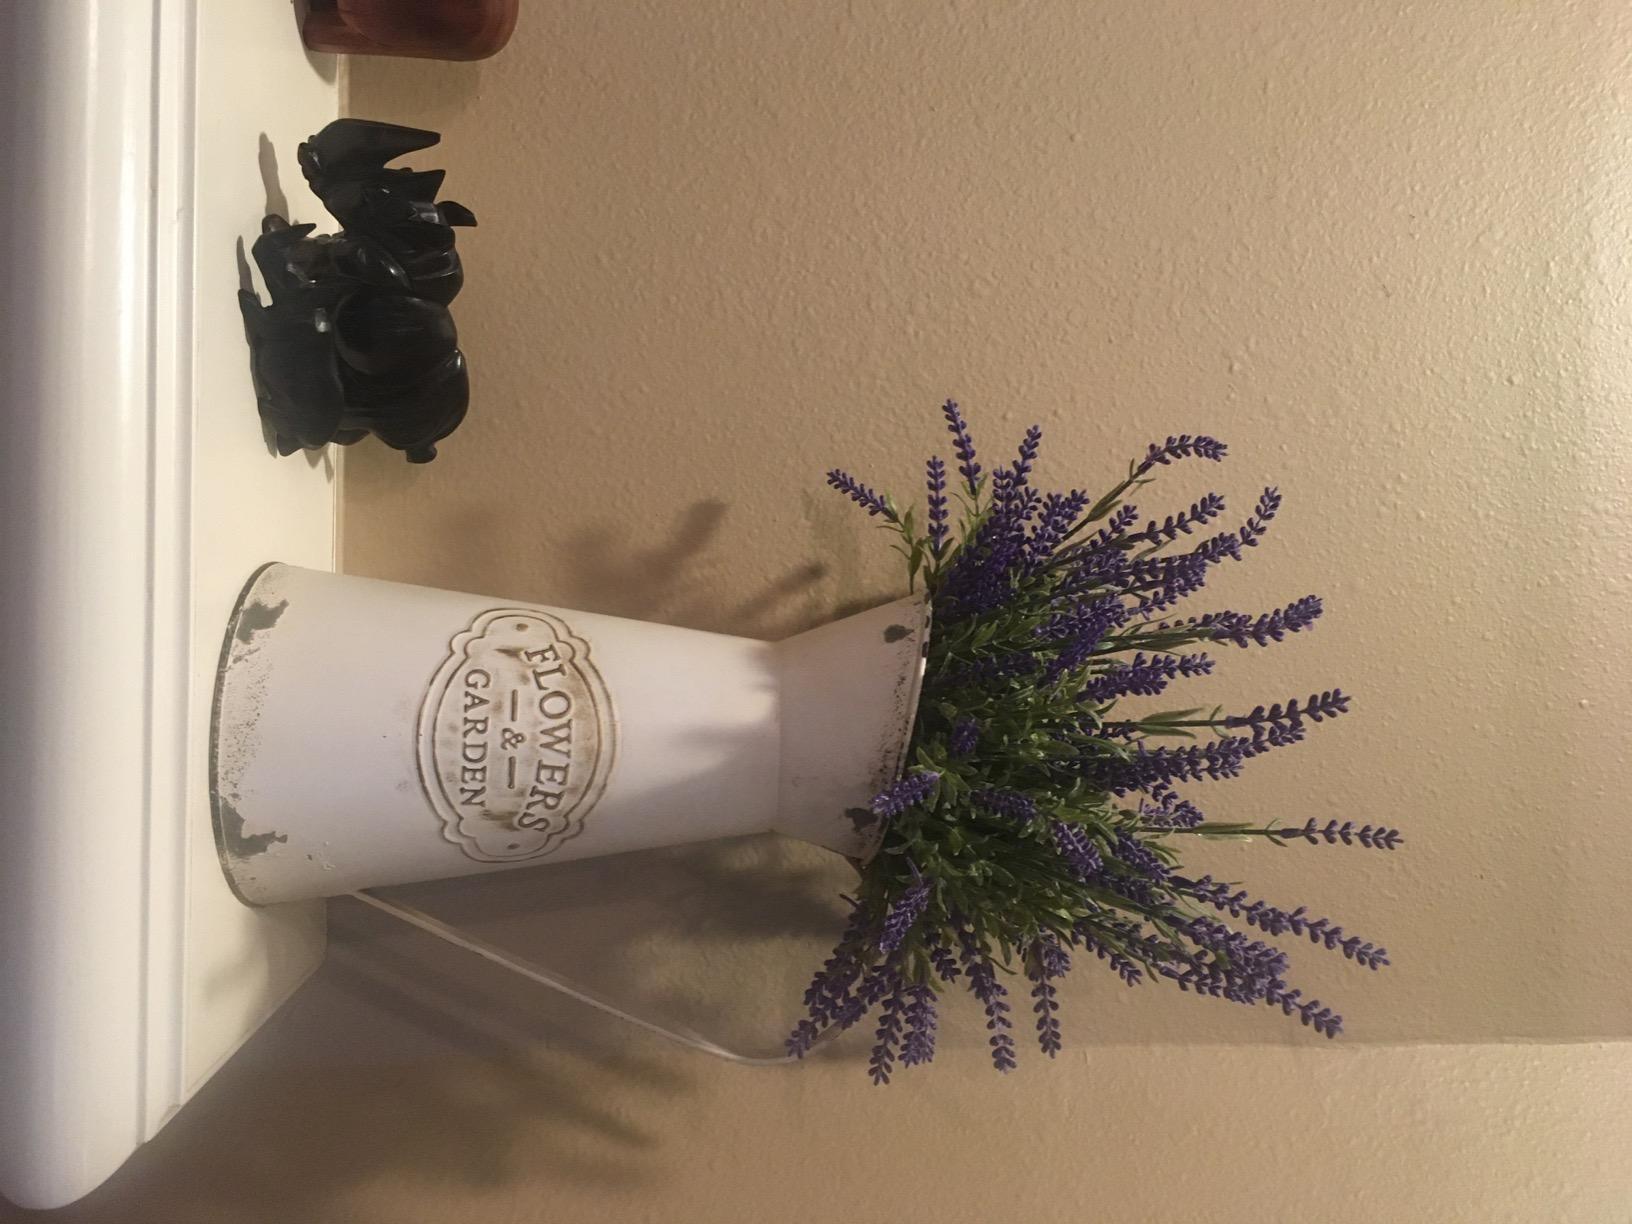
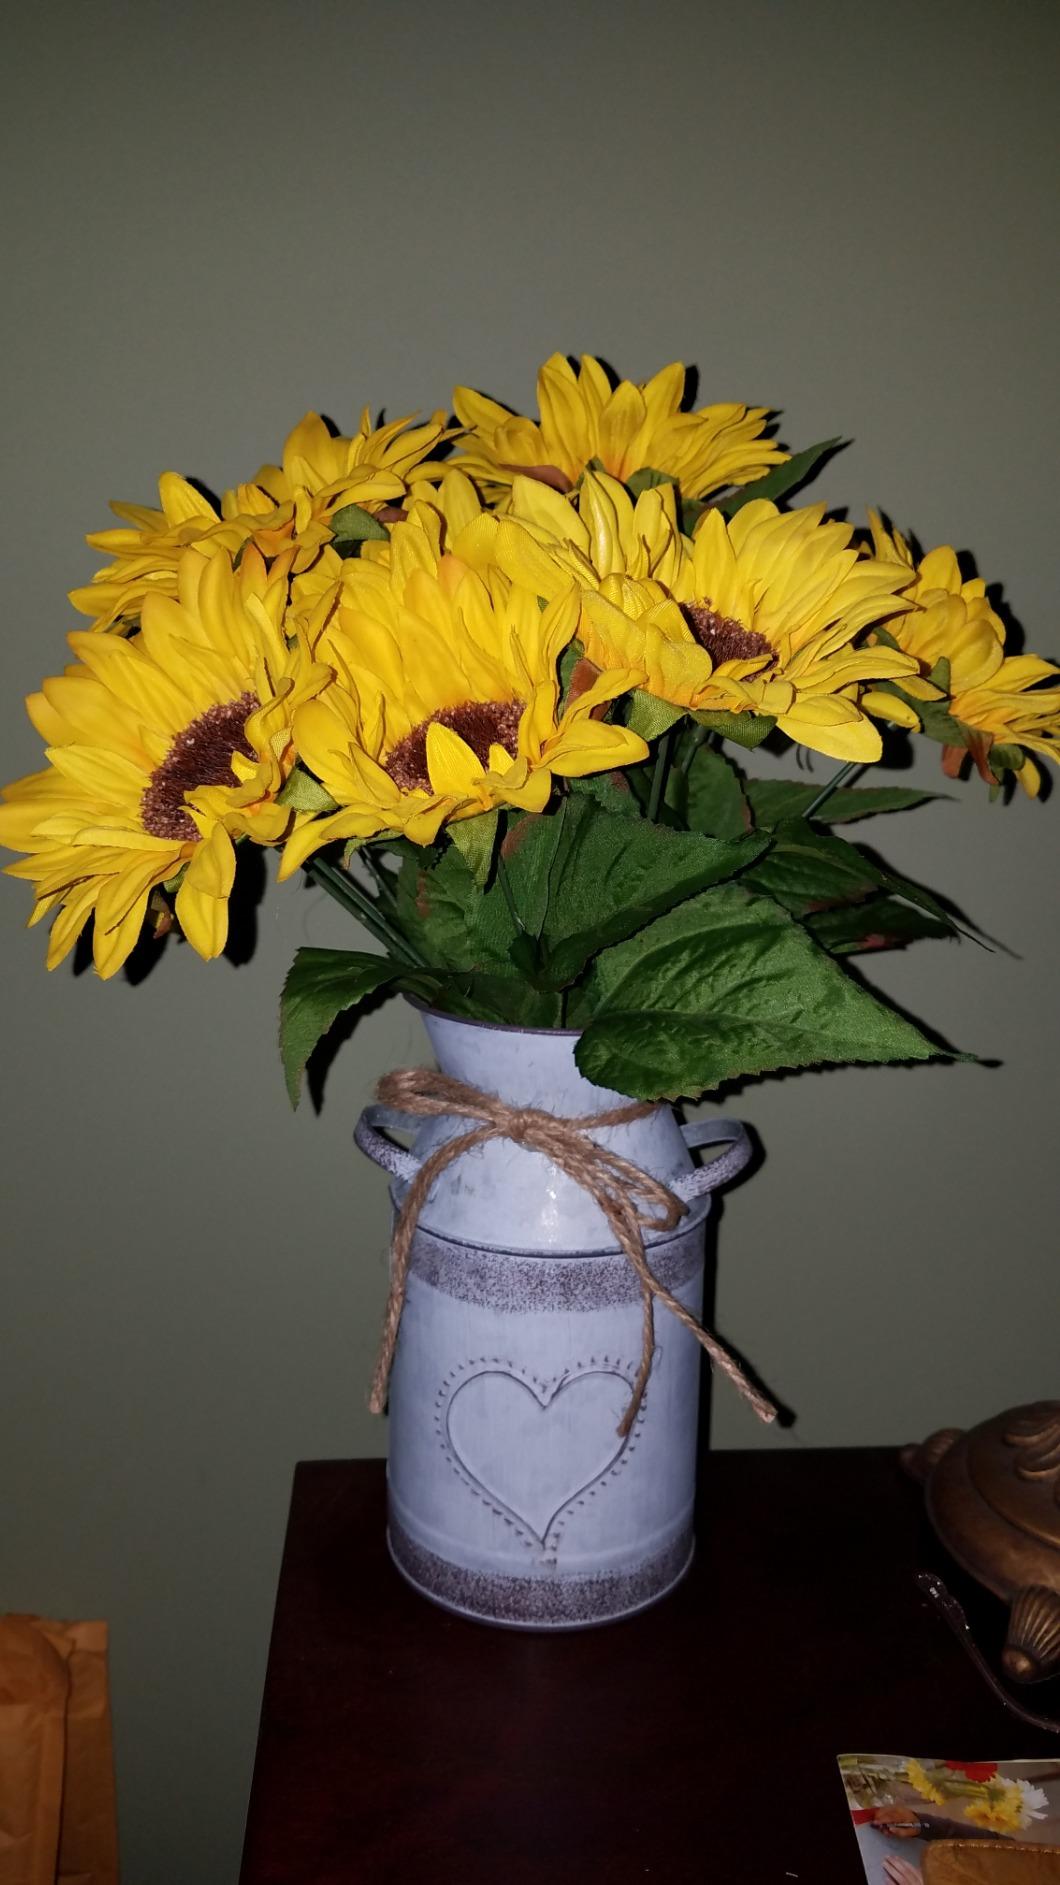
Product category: vase
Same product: no